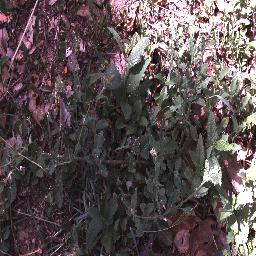
Label: negative